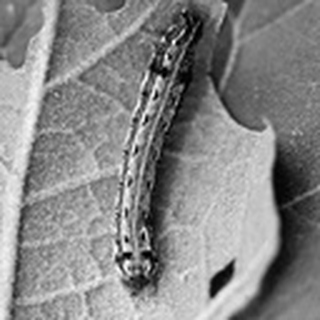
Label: cotton_army_worm